Silverton Tramway W class

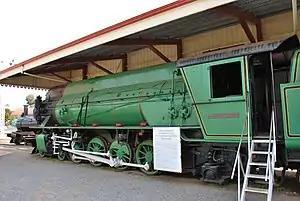
W24 "Malcolm Moore" at Sulphide Street Museum in August 2009

The Silverton Tramway W class was a class of 4-8-2 steam locomotives operated by the Silverton Tramway Company.